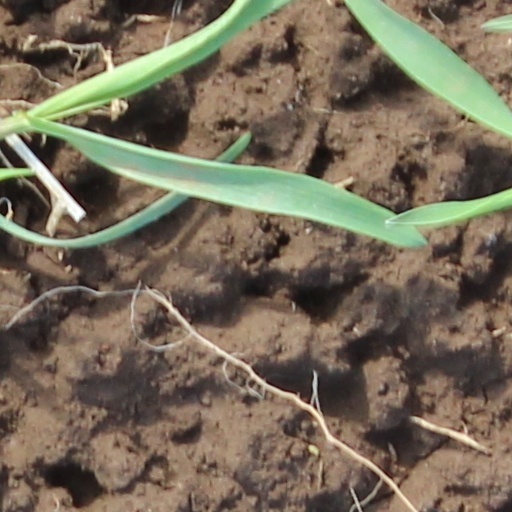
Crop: wheat